Trojan Horse

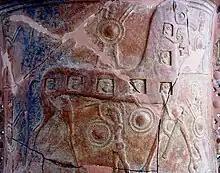
The Mykonos vase (750 to 650 BC), with one of the earliest known renditions of the Trojan Horse (note the depiction of the faces of hidden warriors shown on the horse's side)

In Greek mythology, the Trojan Horse was a wooden horse said to have been used by the Greeks during the Trojan War to enter the city of Troy and win the war. The Trojan Horse is not mentioned in Homer's "Iliad", with the poem ending before the war is concluded, and it is only briefly mentioned in the "Odyssey". It is described at length in the "Aeneid", in which Virgil recounts how, after a fruitless ten-year siege, the Greeks constructed a huge wooden horse at the behest of Odysseus, and hid a select force of men inside, including Odysseus himself. The Greeks pretended to sail away, and the Trojans pulled the horse into their city as a victory trophy. That night, the Greek force crept out of the horse and opened the gates for the rest of the Greek army, which had sailed back under the cover of darkness. The Greeks entered and destroyed the city, ending the war.